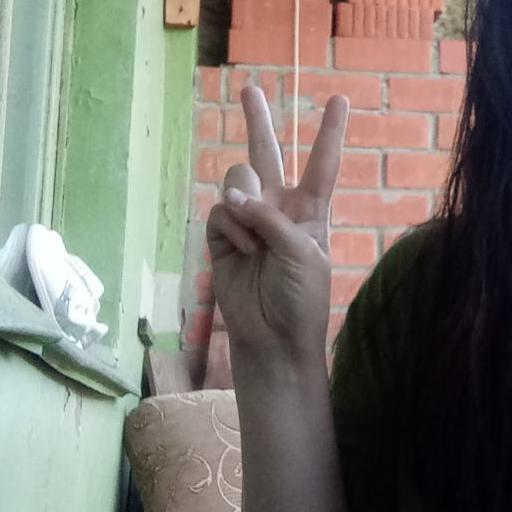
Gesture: peace